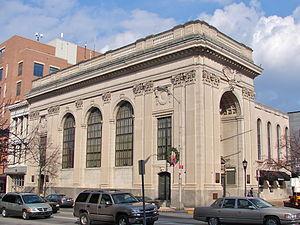
York est une ville américaine située au centre-sud de la Pennsylvanie. Elle est également connue sous le nom de White Rose City, en référence à la guerre des Deux-Roses. Lors du recensement de 2010, la population était de 43 718 habitants. La ville est également le siège du comté de York.